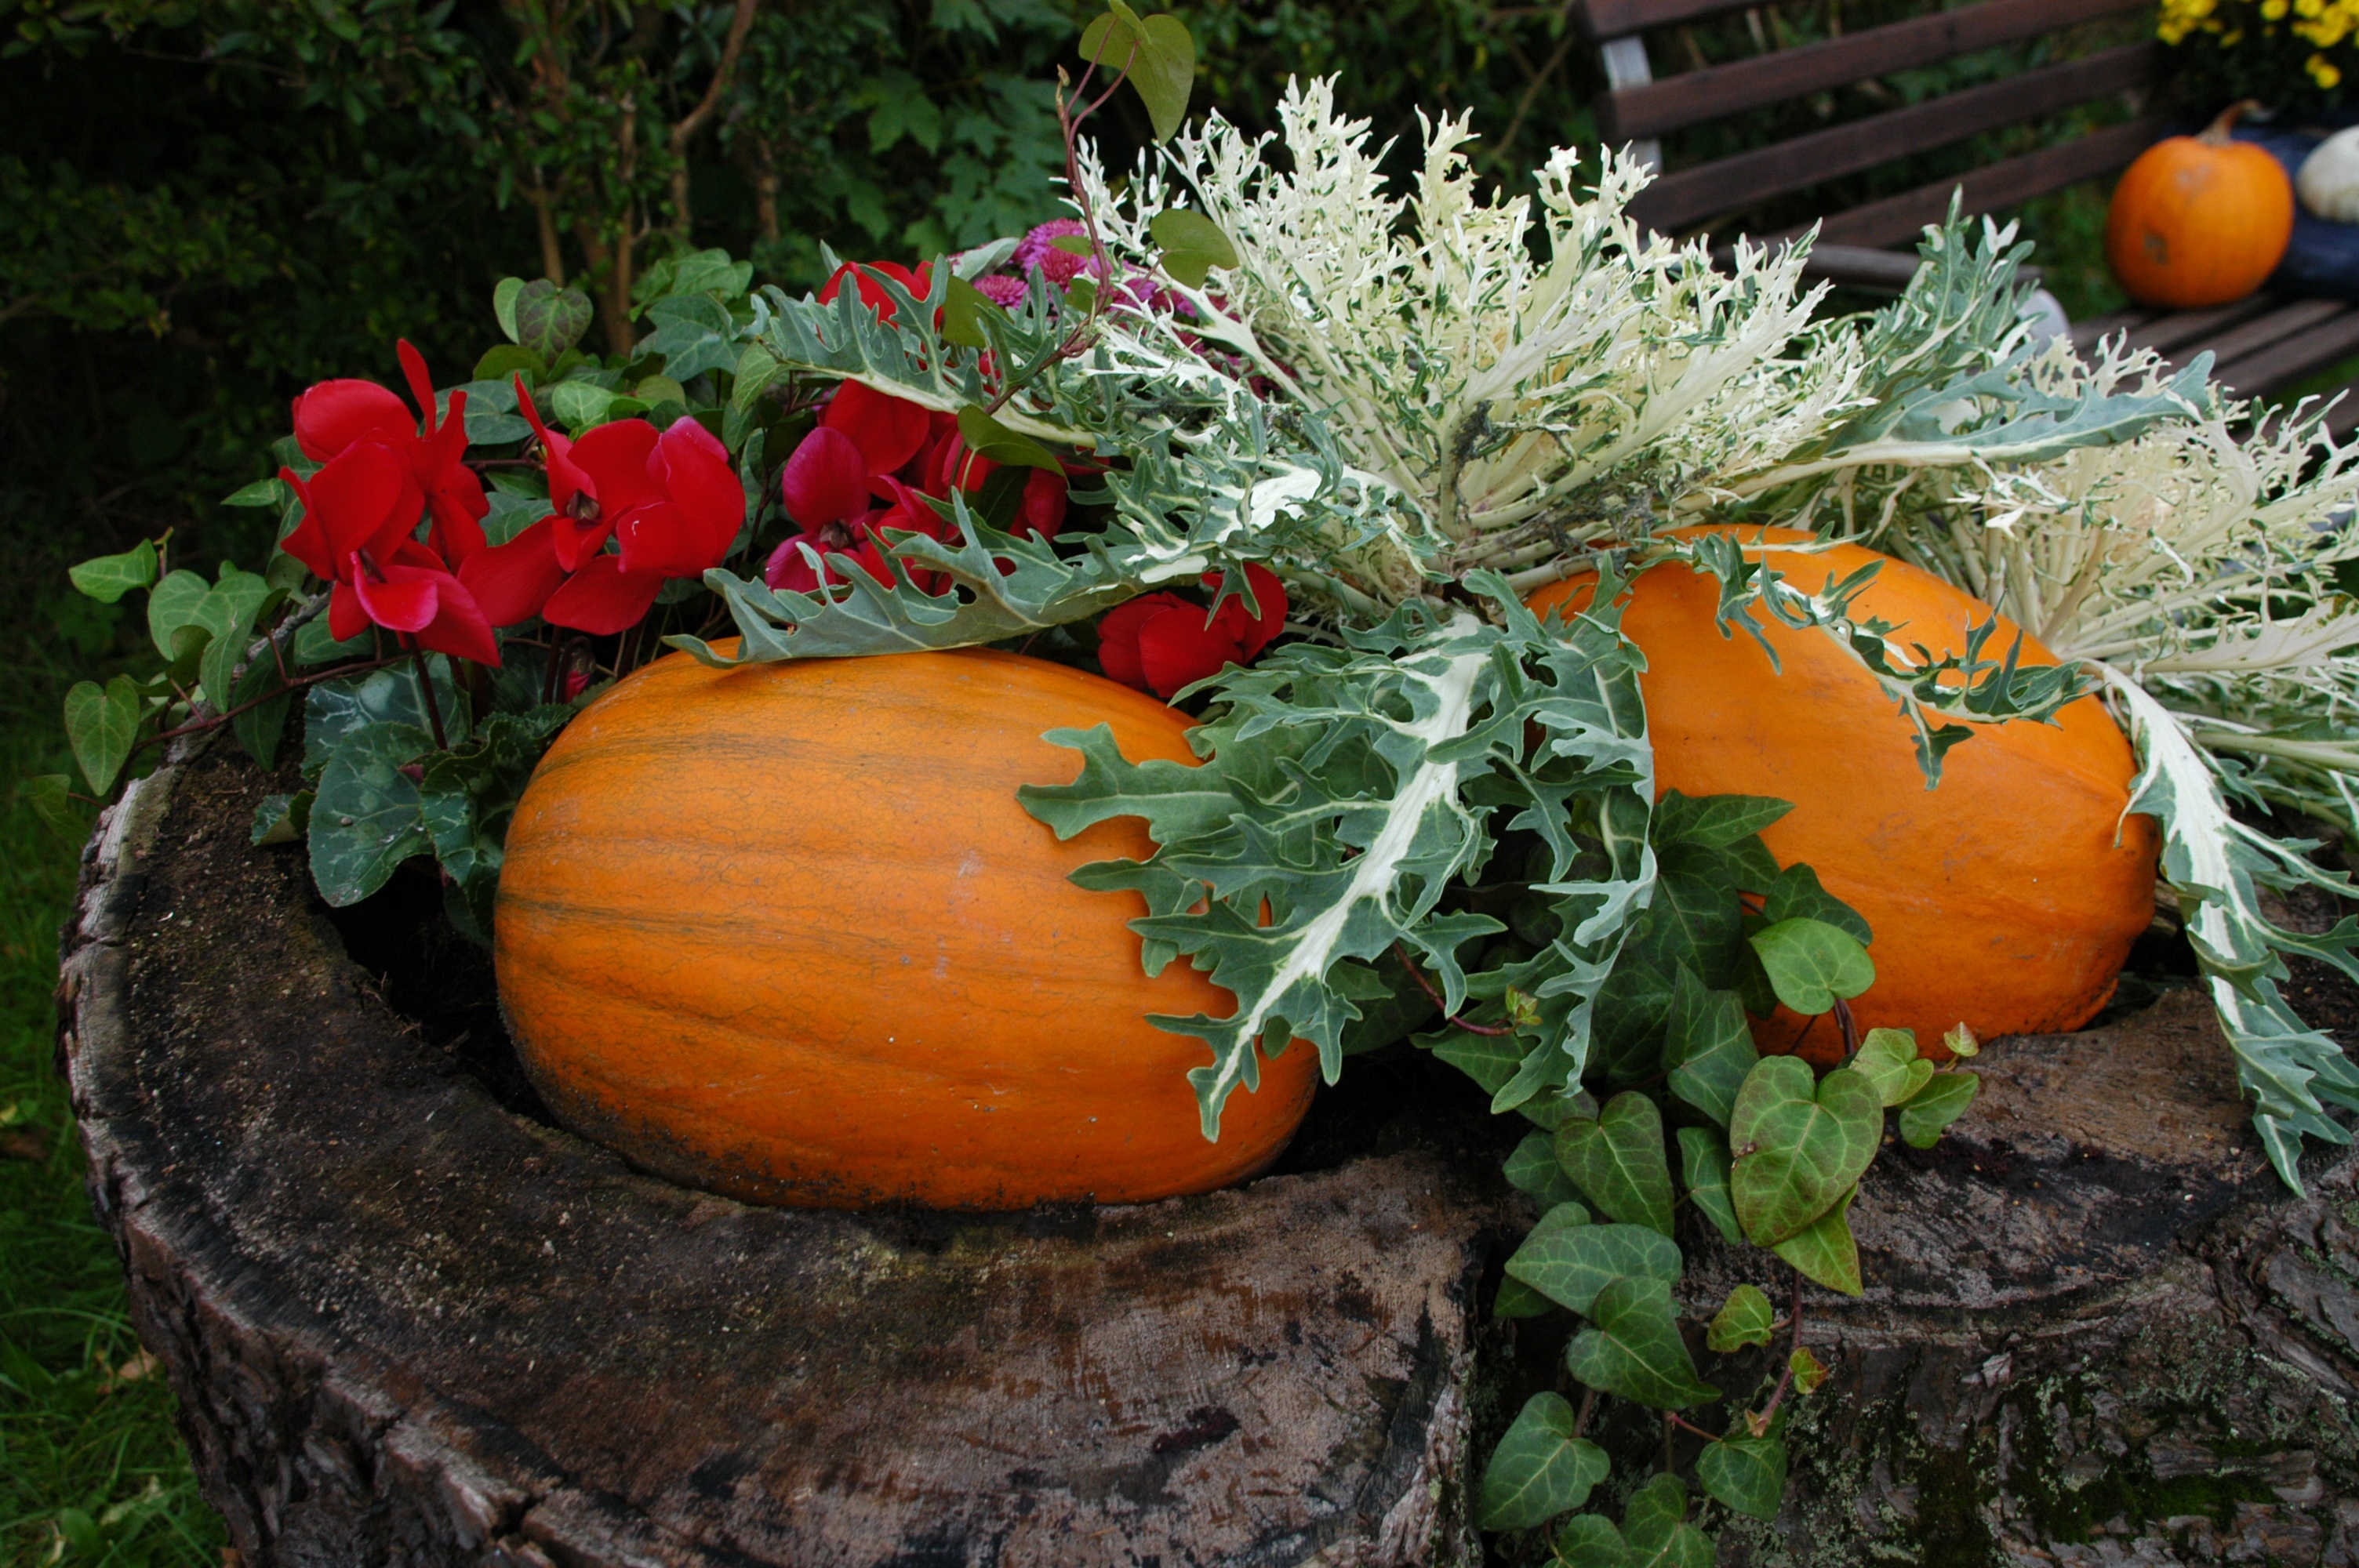
nature, flower, produce, autumn, pumpkin, yellow, garden, gourd, vegetables, bright, carving, floristry, cucurbita, helloween, hokkaido, autumn decoration, garden decoration, floral design, flower arranging